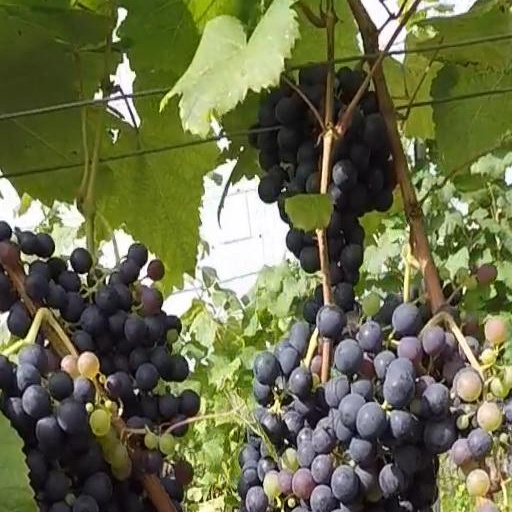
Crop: grape